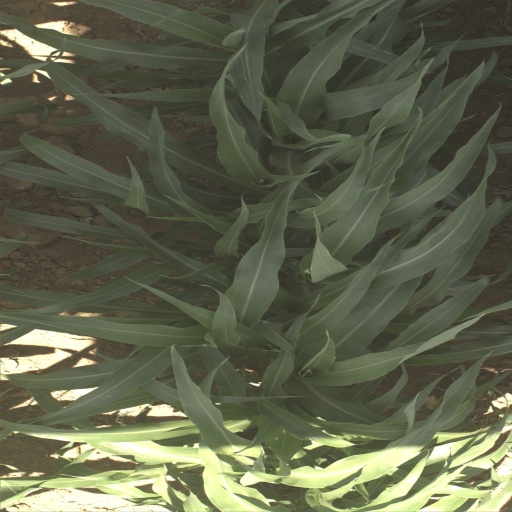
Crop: sorghum